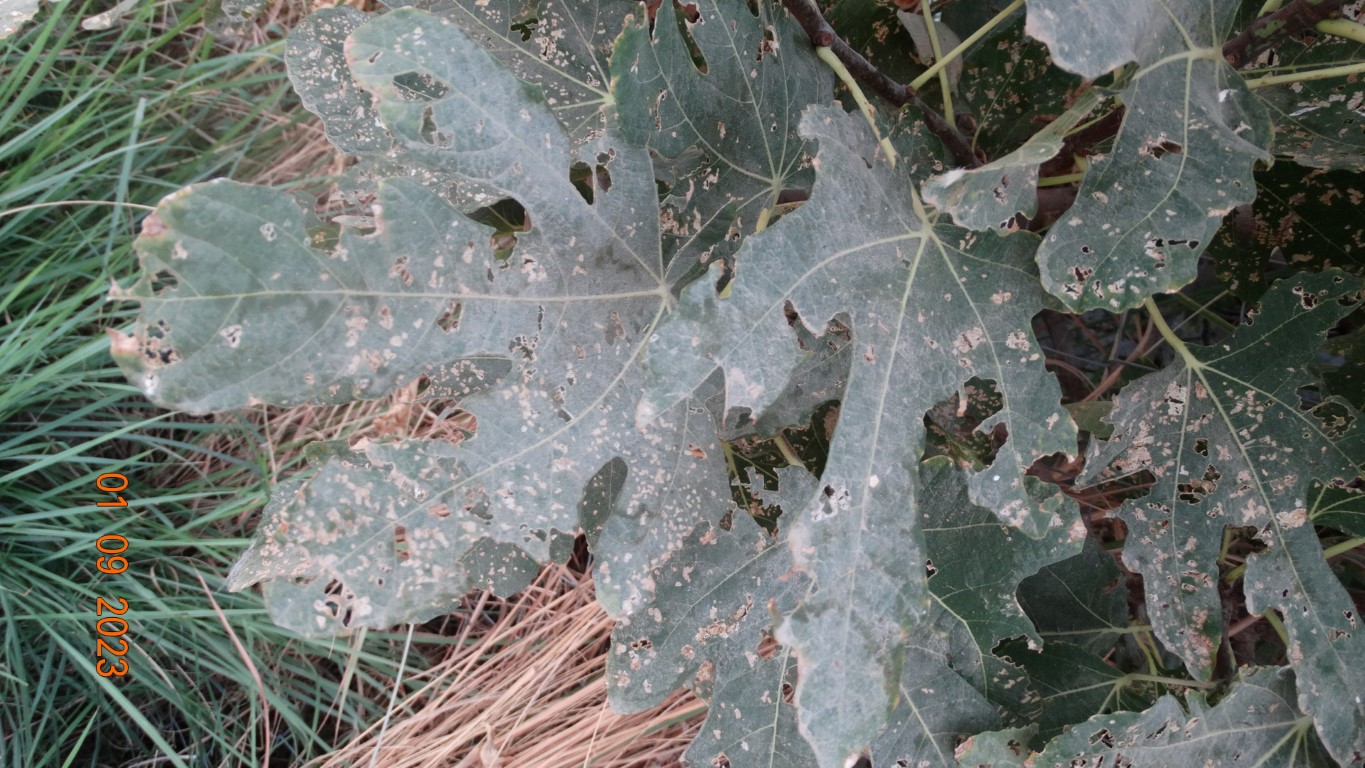
Label: infected